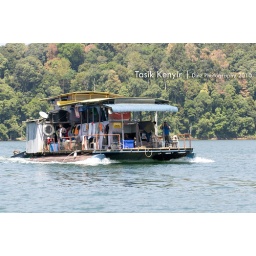
Travelling 5 hours from Jenagor Jetty in this boat house - &lt;i&gt;Kenyir Lake, Terengganu, Malaysia&lt;/i&gt;